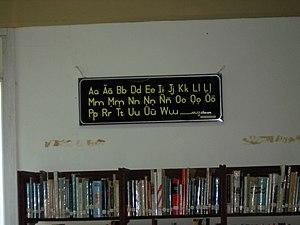
Alphabet des Marshall dans une bibliothèque publique à Majuro
Le marshallais est une langue océanienne du sous-groupe micronésien, appartenant à la grande famille des langues austronésiennes. C'est la langue vernaculaire des îles Marshall.